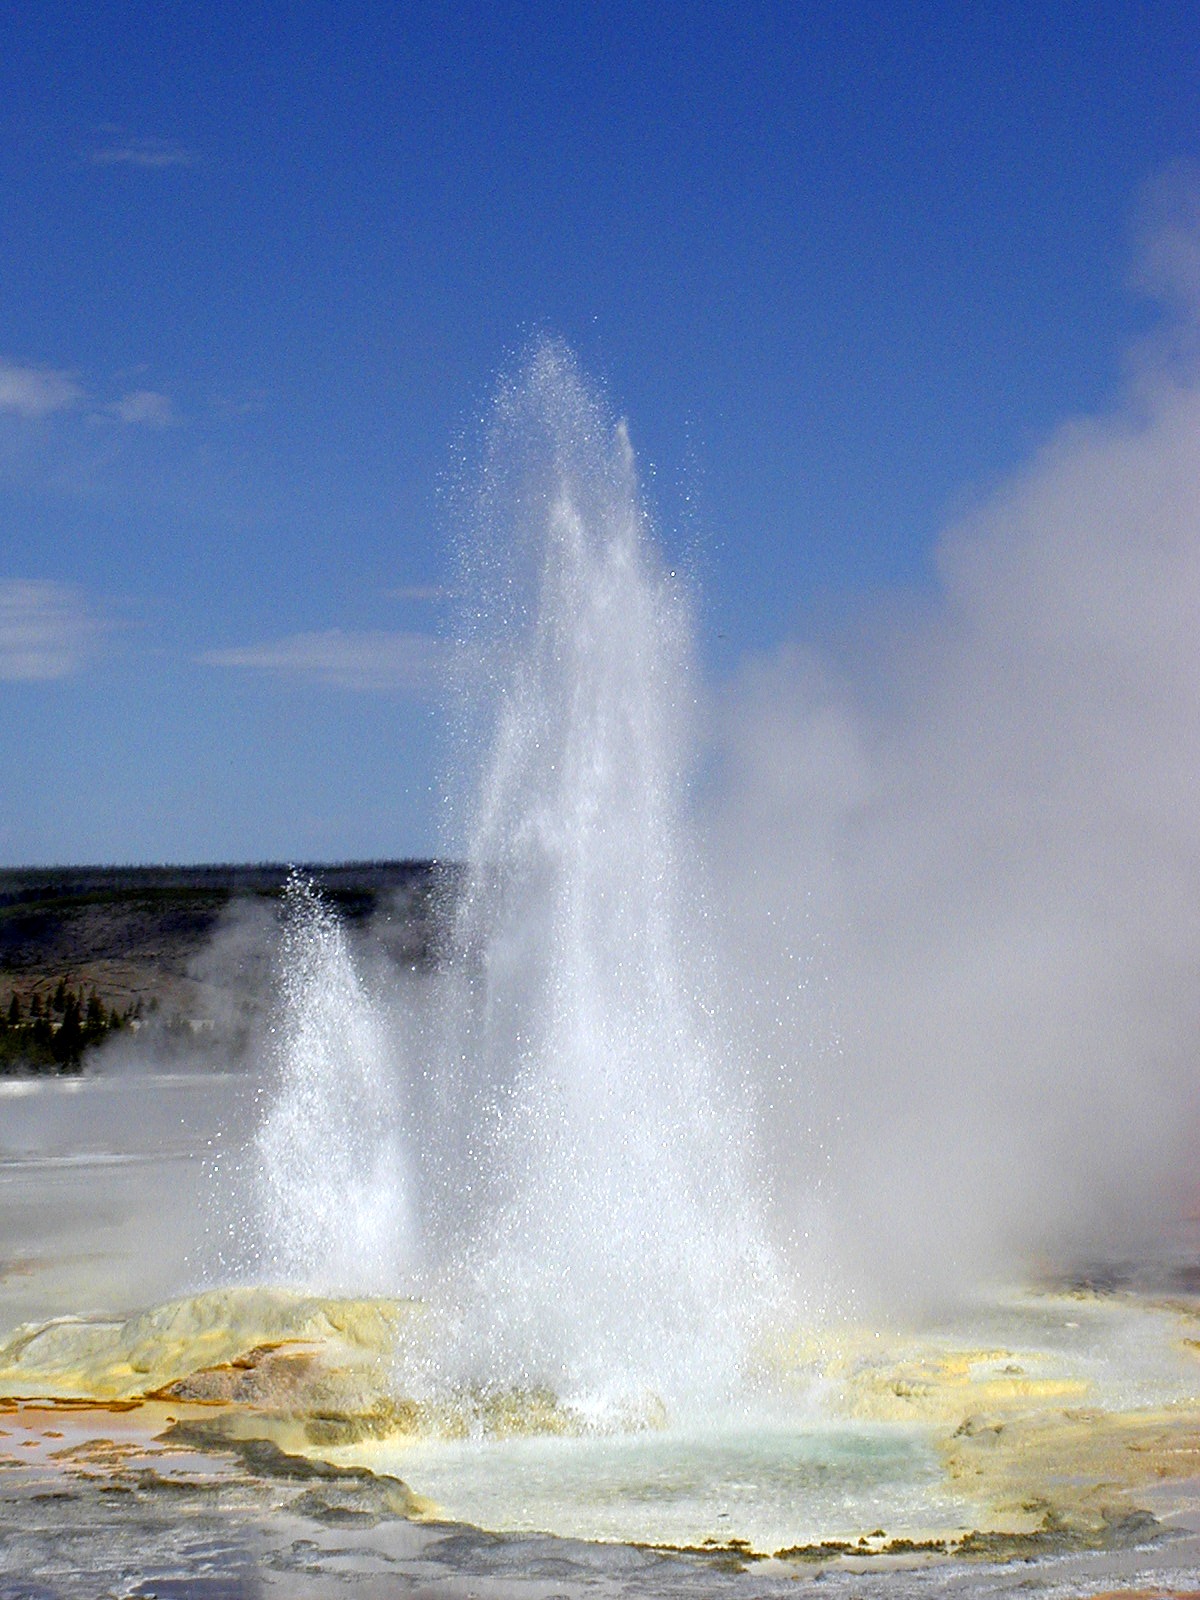
landscape, sea, water, nature, wave, spring, scenery, usa, body of water, hot, geyser, geysir, wyoming, water feature, yellowstone national park, landform, geographical feature, wind wave